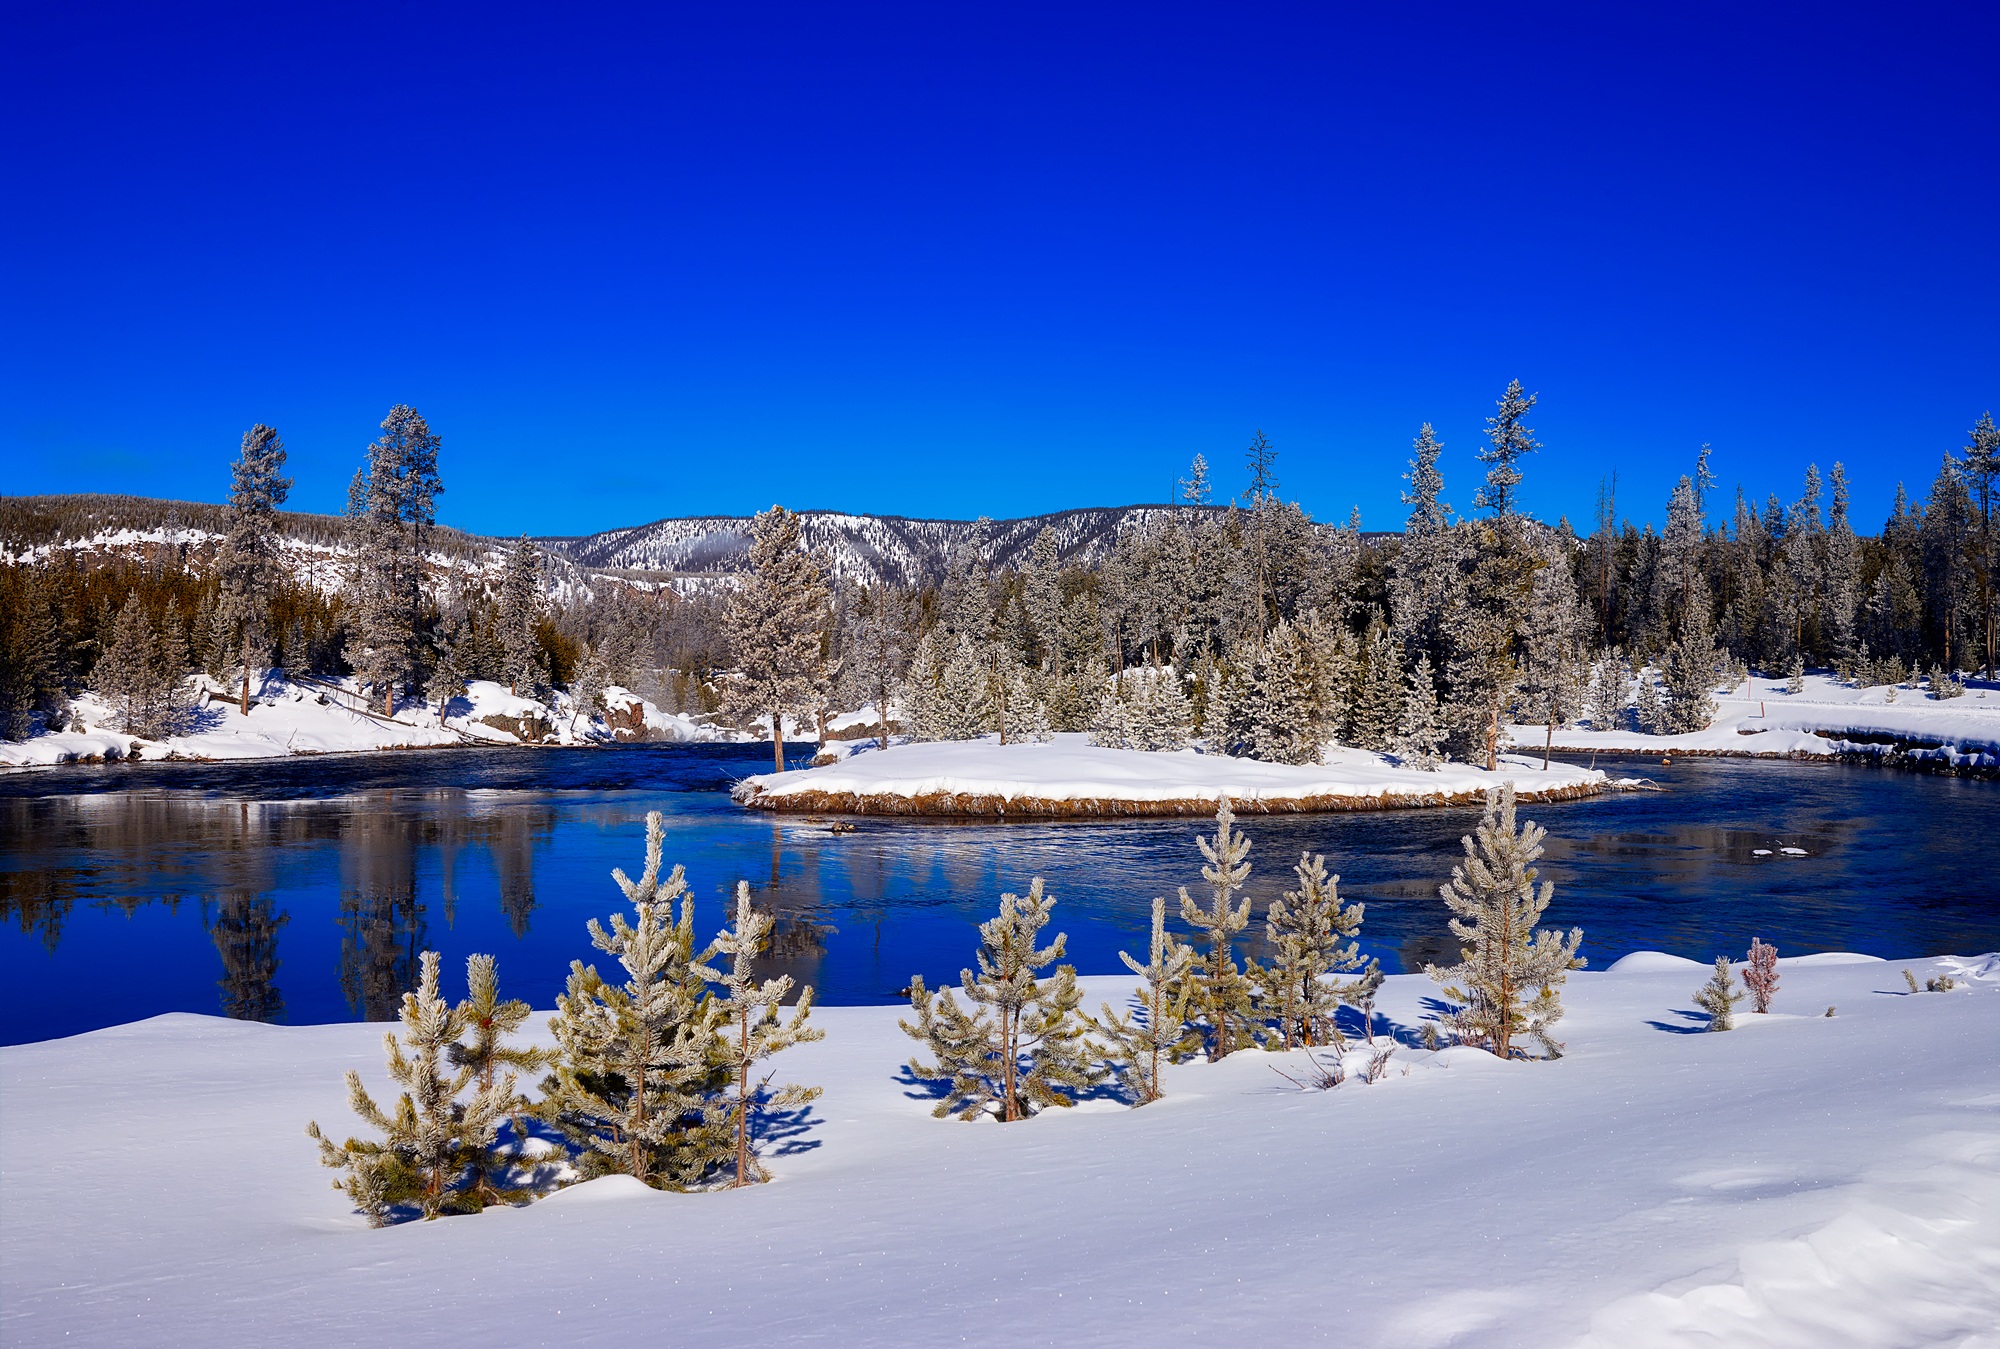
landscape, tree, nature, forest, wilderness, mountain, snow, winter, sky, meadow, lake, river, valley, mountain range, country, scenic, weather, tourism, national park, season, yellowstone, trees, outdoors, woods, clouds, mountains, reflections, wyoming, freezing